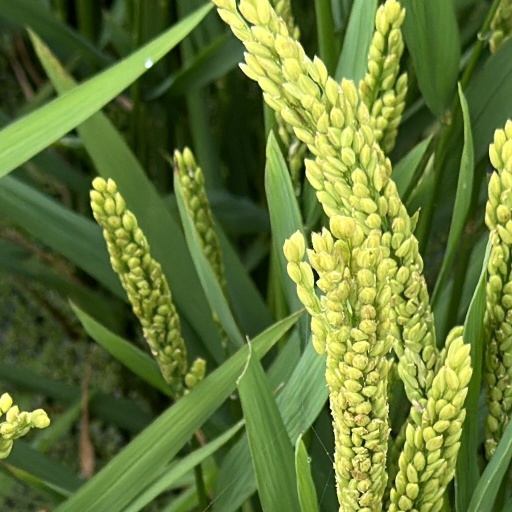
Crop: rice